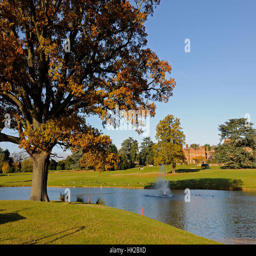
view over lake beside person and view